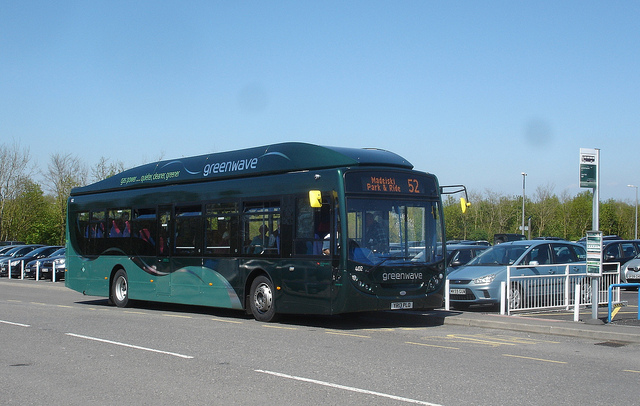
user: Given an image and a question. Answer the question in a short answer. Question: What company runs the bus? Short Answer:
assistant: greenwave